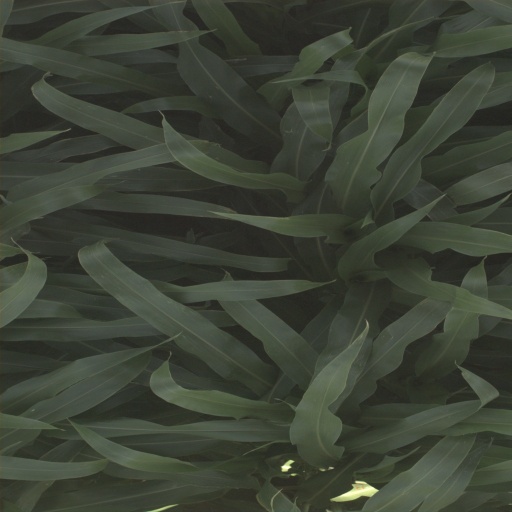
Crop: sorghum